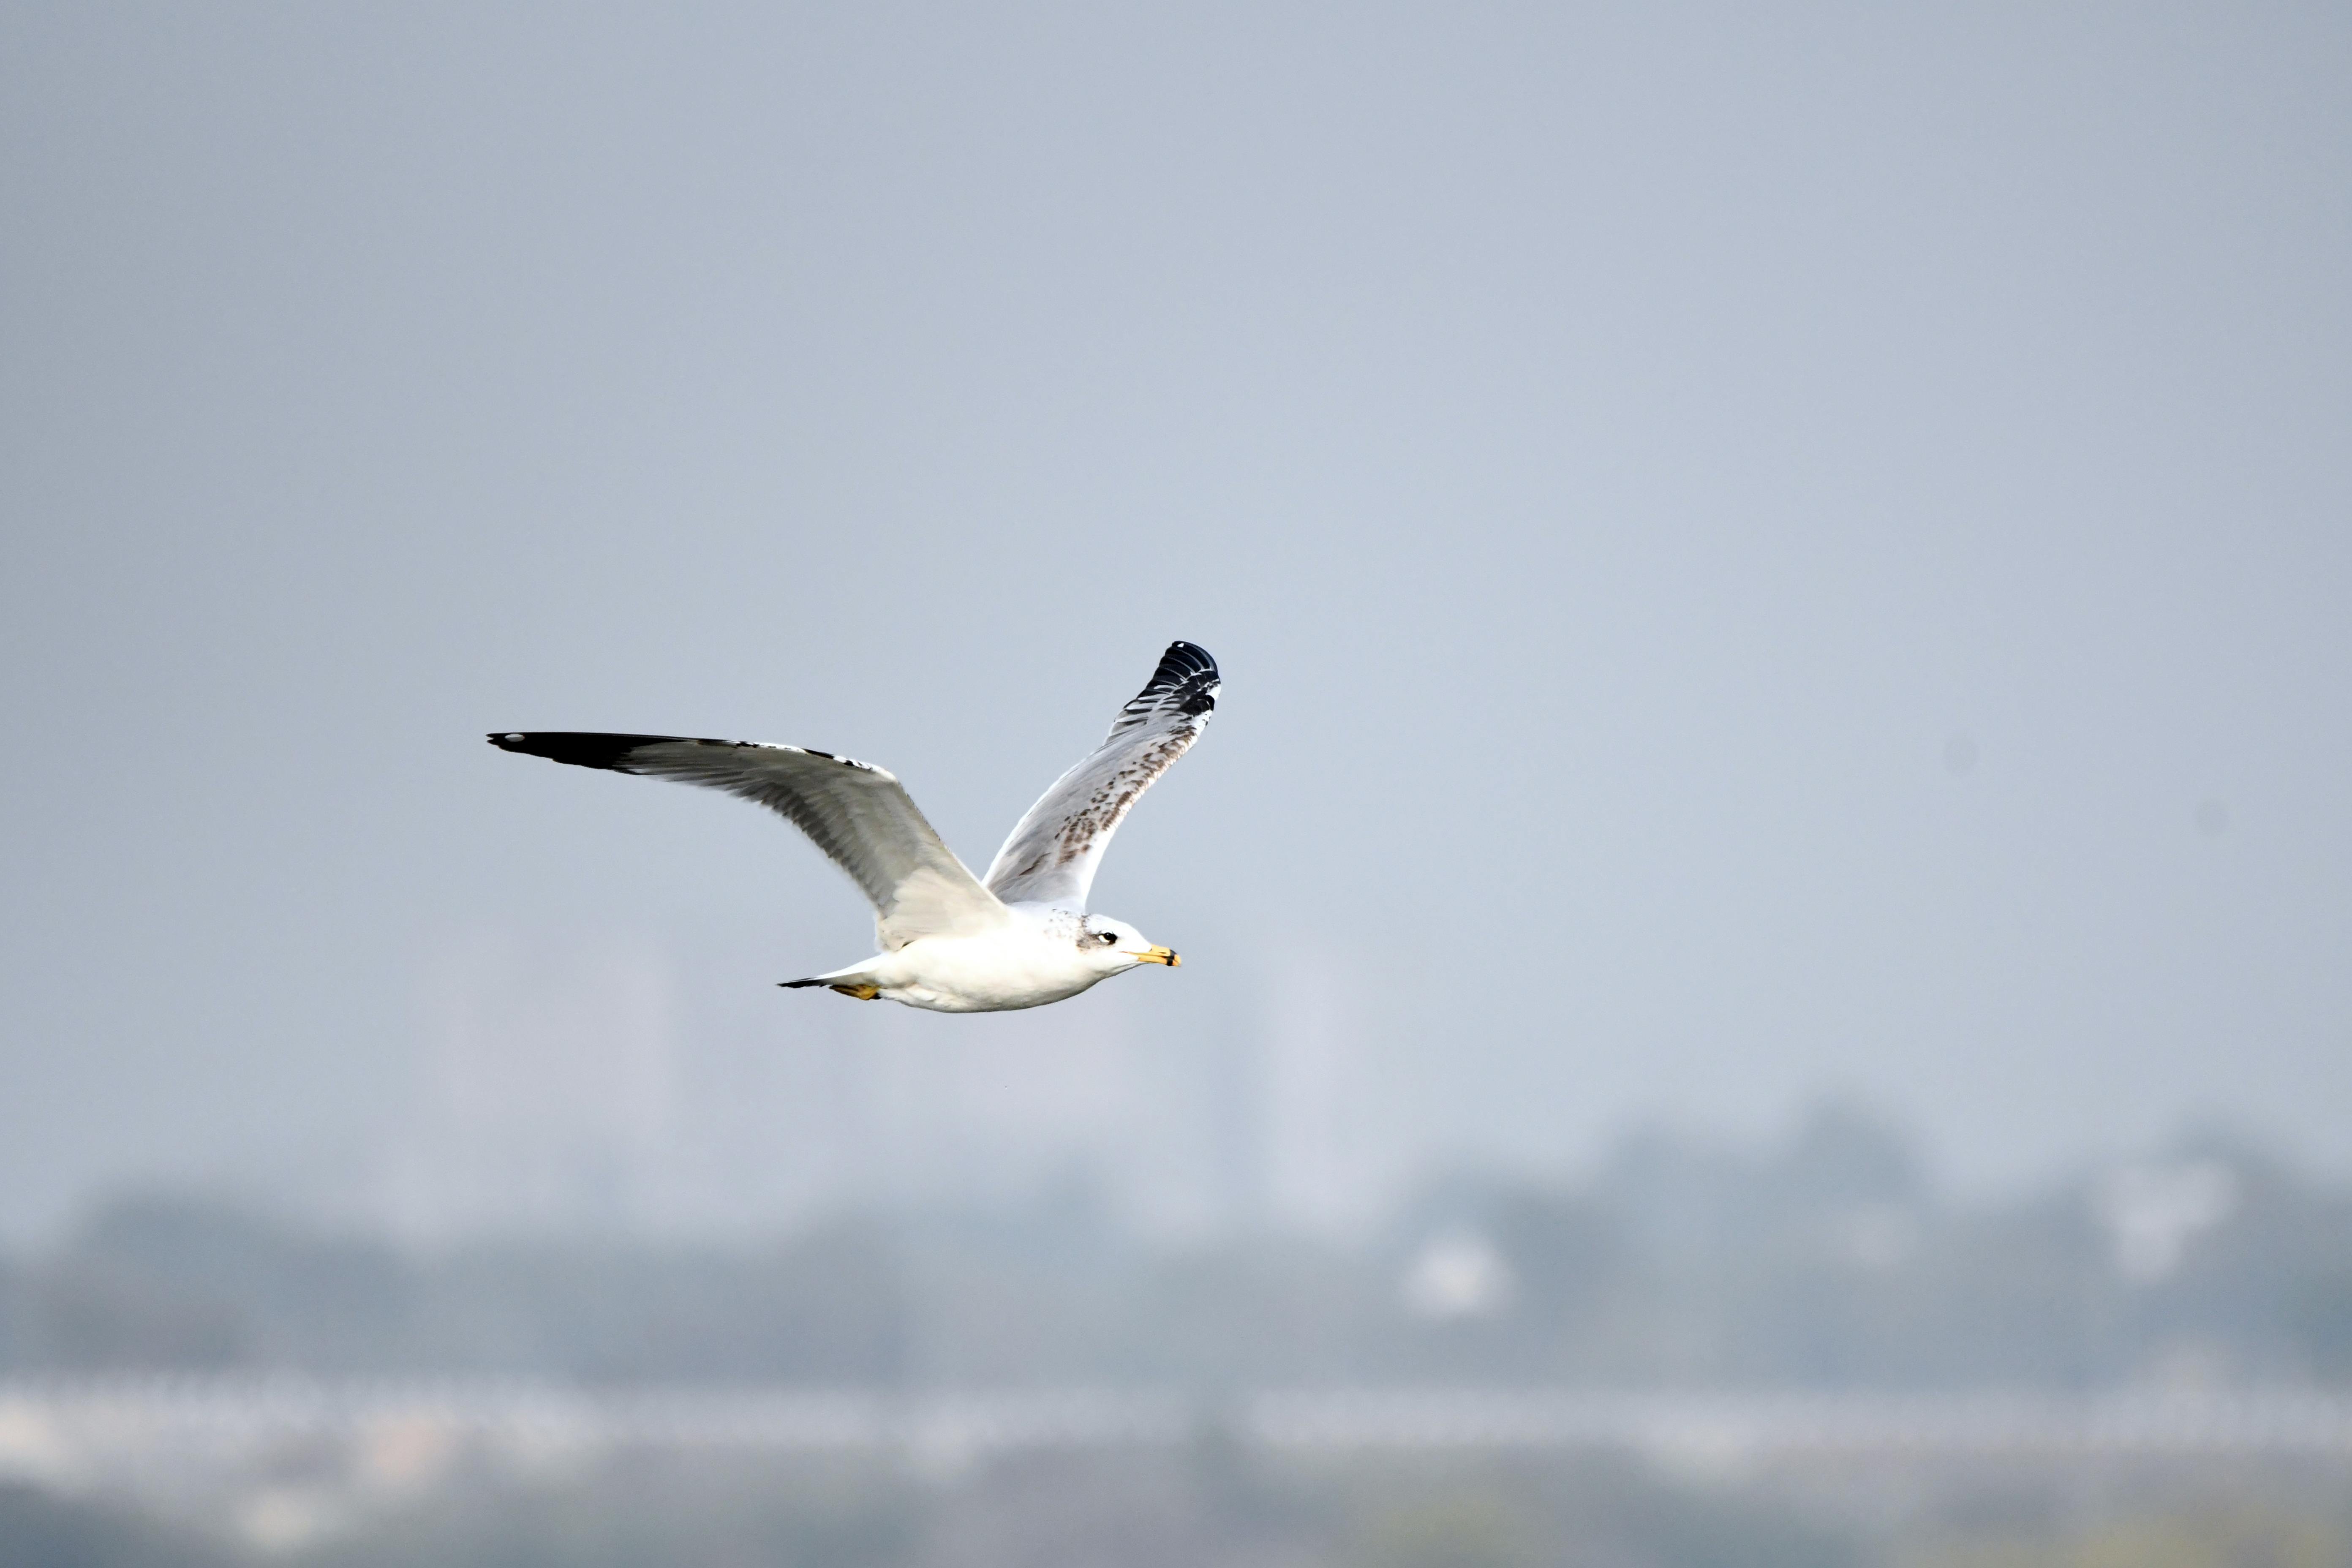
bird, beak, vertebrate, gulls, wing, seabird, lari, flight, feather, shorebirds, european herring gull, ring billed gull, tail